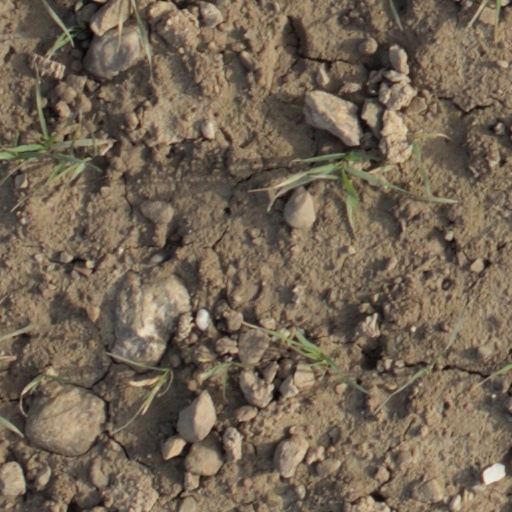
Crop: wheat